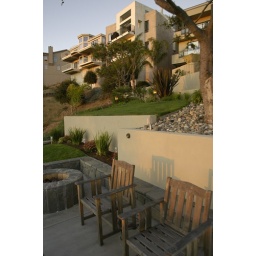
One terrace is accompanied by a fire pit and lounge chairs to watch the sunset at night.